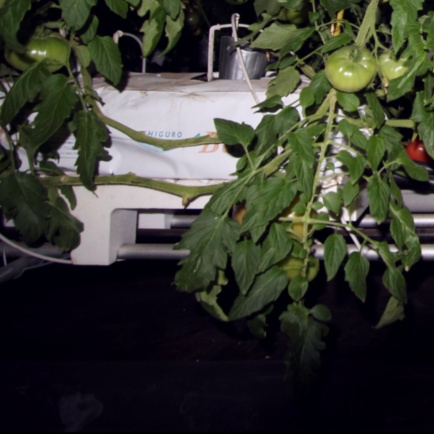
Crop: tomato